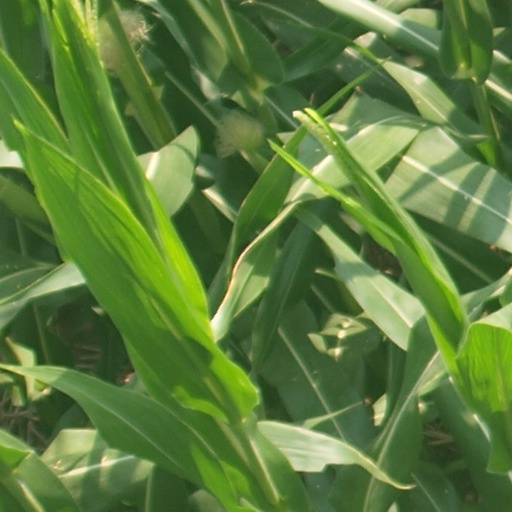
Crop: maize; corn